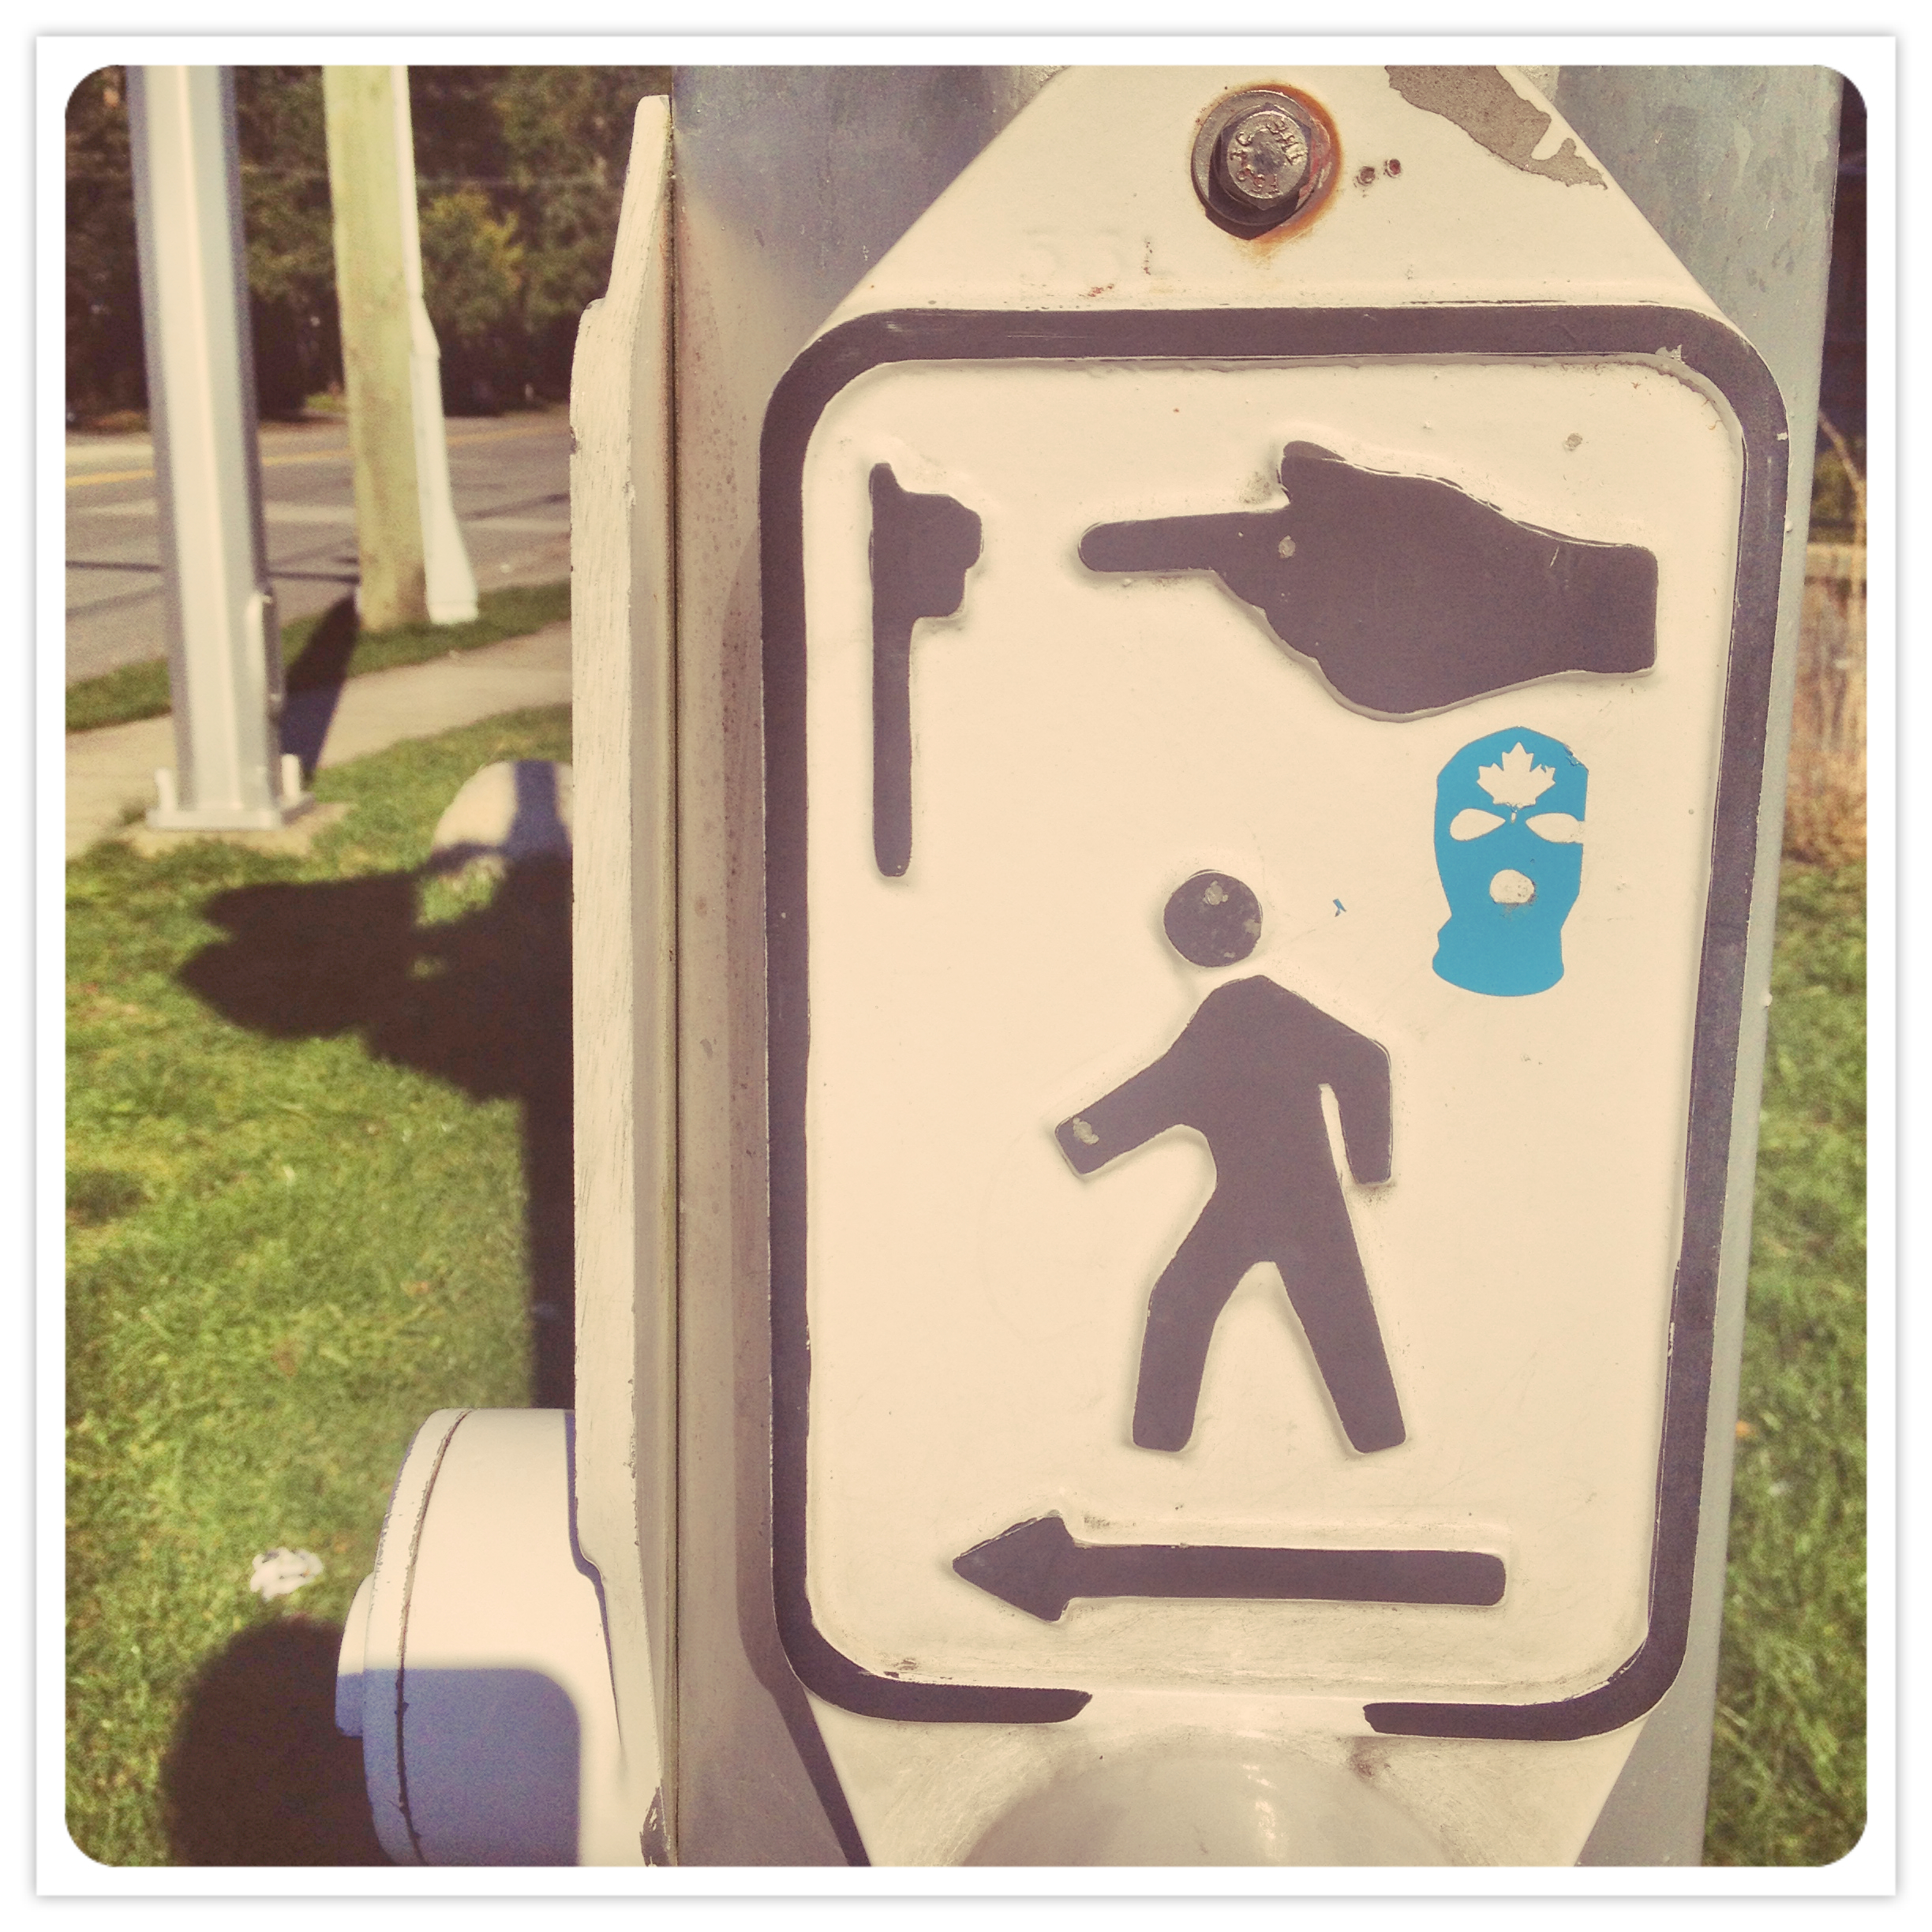
picture frame, cartoon